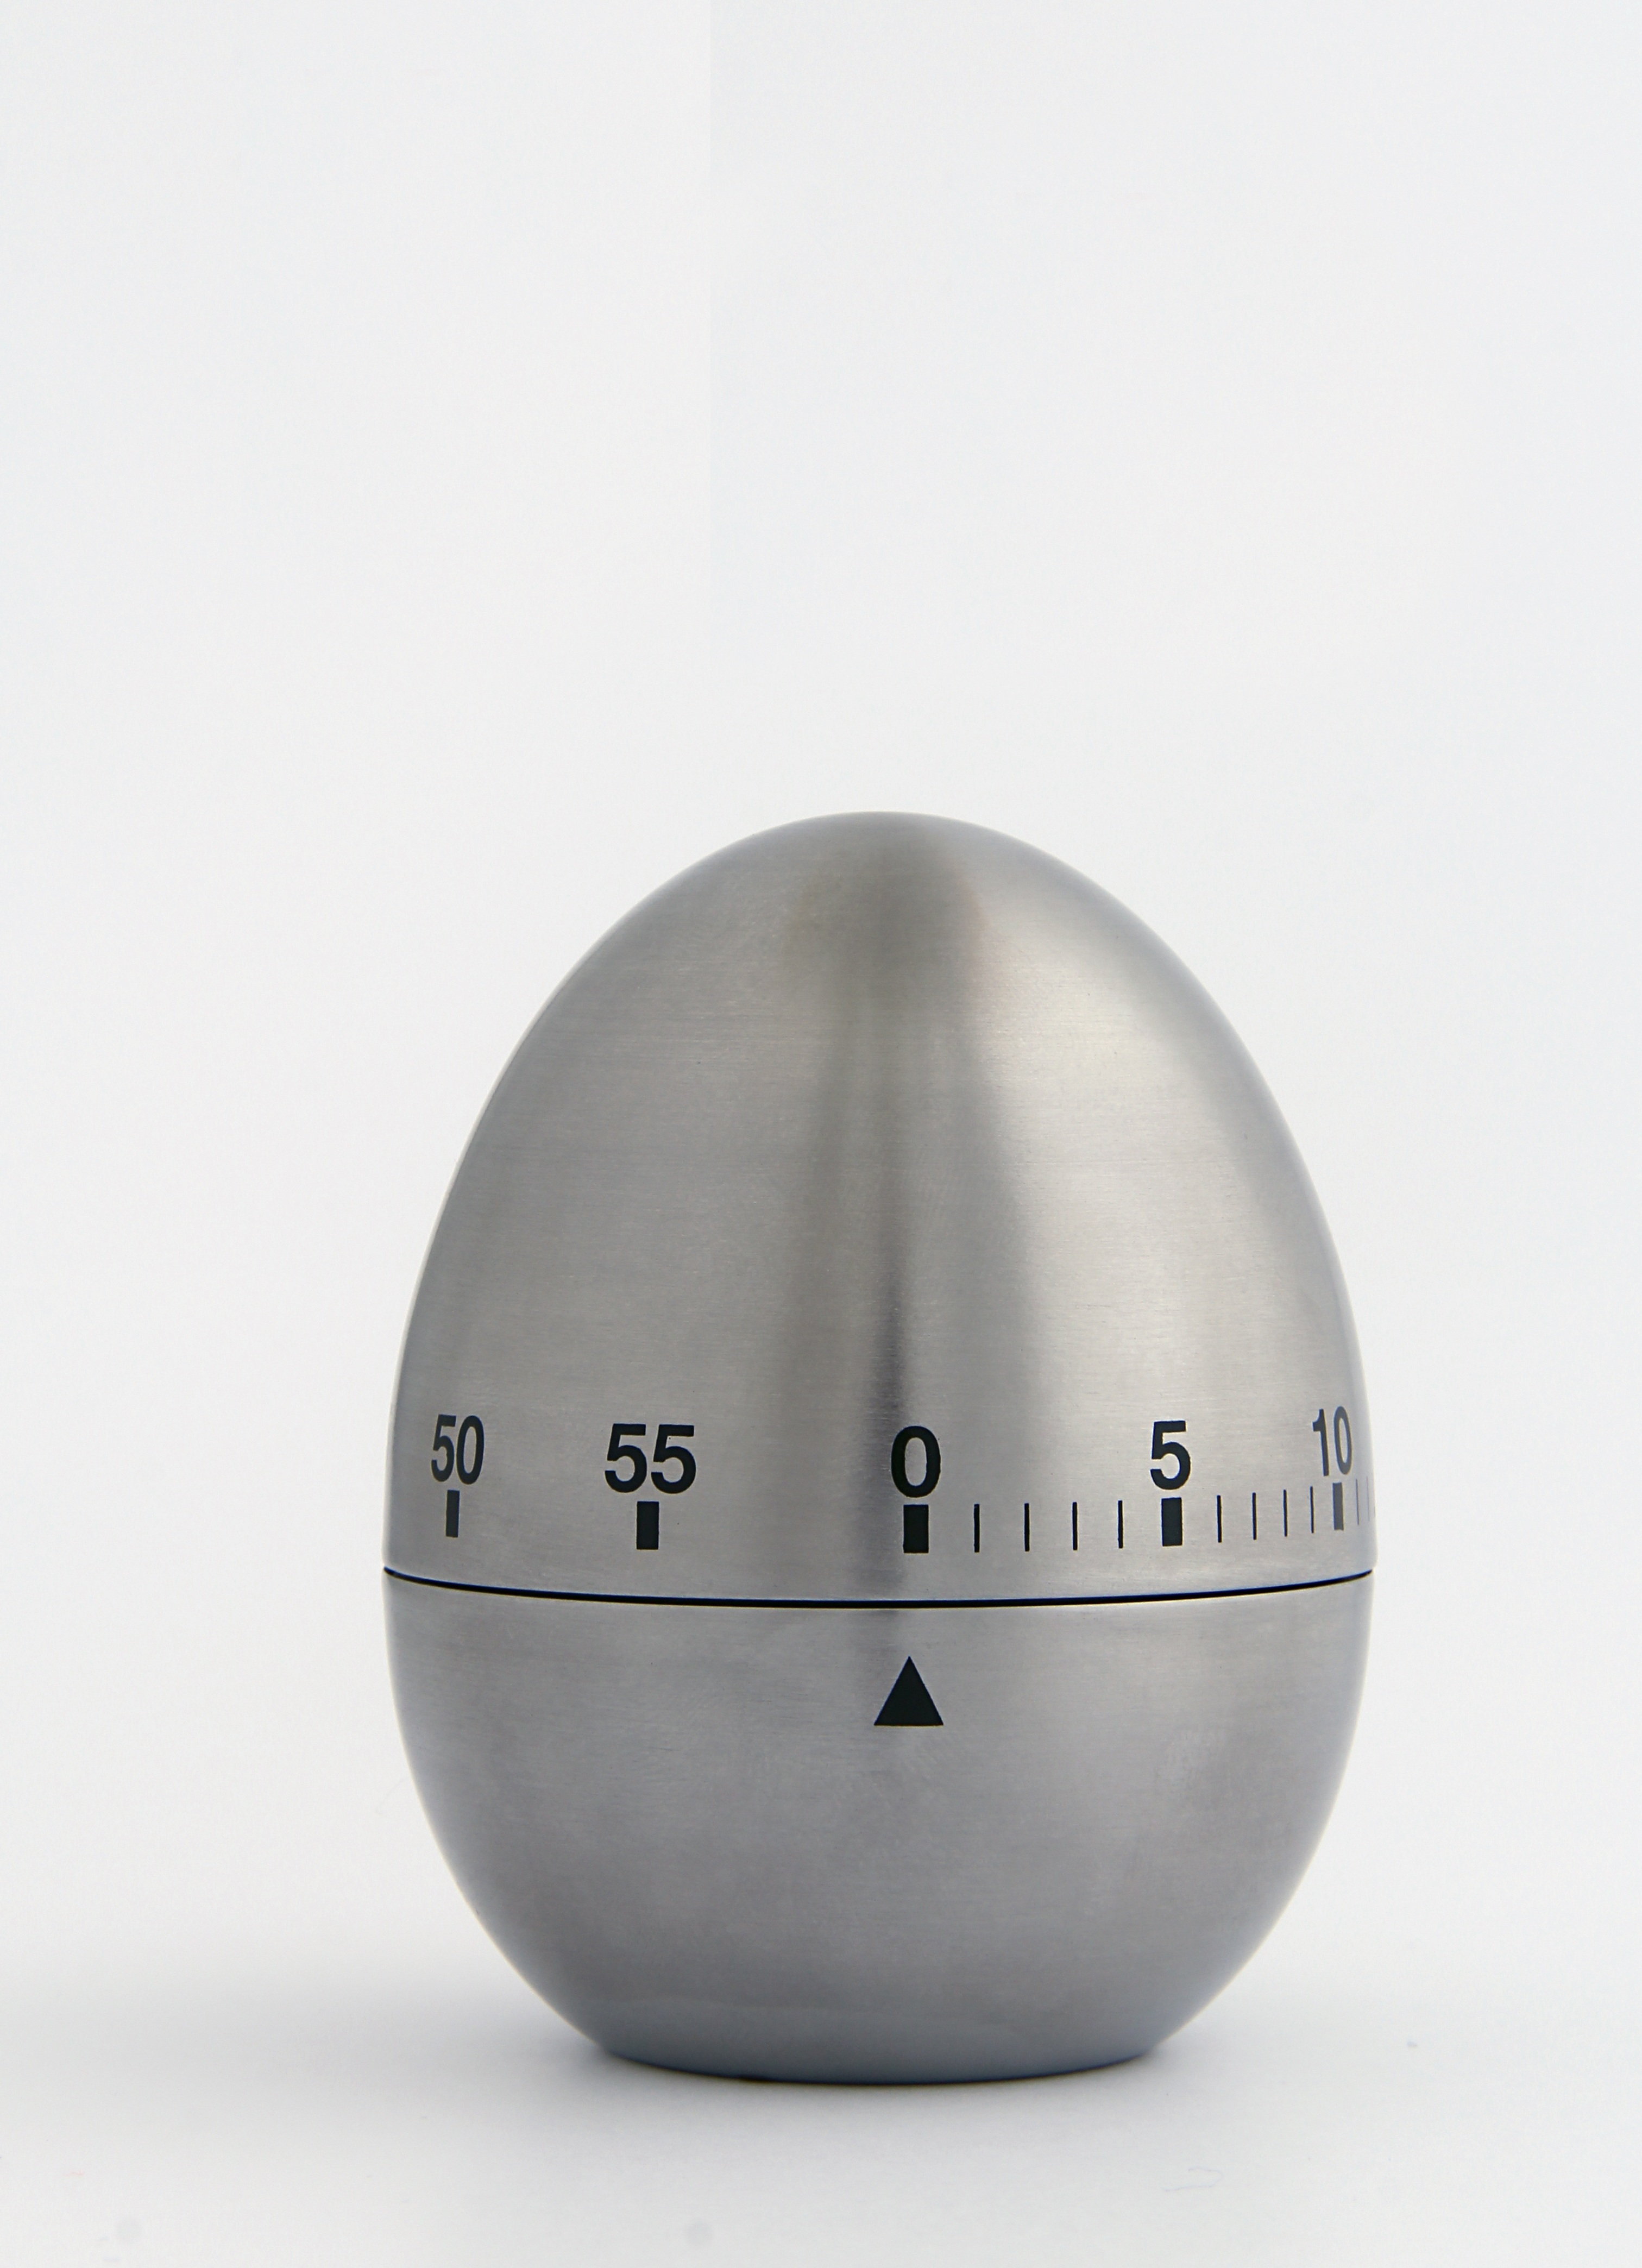
clock, alarm clock, vase, ceramic, lamp, furniture, lighting, decor, egg, product, timer, grey, sphere, shape